Francisco Estévanez Rodríguez

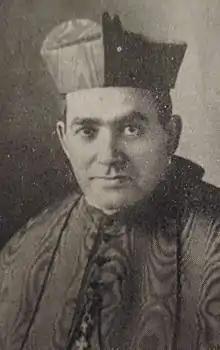
cardenal Segura

There is no information on Estévanez engaging in primoderiverista institutions like Unión Patriótica or , though it is likely that close to Benlloch, he at least initially viewed the regime favorably; Estévanez is only known to have contributed to general patriotic initiatives of the regime. He kept advocating Christian syndicalist solidarity when publishing "El Defensor de los Labradores" and it is likely that at one point in the late 1920s he regained control over "El Castellano". Apart from his agrarian economy he obtained a license for operating bus connection between Burgos and Aguilar del Campóo and to handle post services on the route. Last but not least, Estévanez was active building up a network of Catholic agrarian syndicates, according to himself striving to build "clase social agro-pecuaria organizada" in the province.